Großer Priel

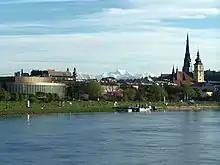
Großer Priel massif, seen from Linz

First mentioned as "Pruell" in a 1584 deed, it was denoted as "mons altissimus totius provintzia" in the 1667 map of Upper Austria by geographer Georg Matthäus Vischer. The prominent peak was also mentioned in the travelogues of Archduke John of Austria in 1810; a first touristic ascent is documented in 1817, followed by the climb of Archduke Louis of Austria in 1819. A summit cross was erected in 1870, at the time when the Totes Gebirge range was gradually opened to mountaineers by the Austrian Tourist Club.